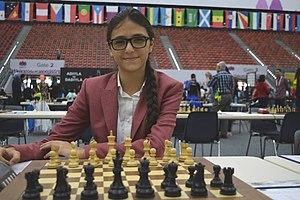
Khanim Balajayeva est une joueuse d'échecs azerbaïdjanaise née le 28 mars 2001 à Qax. Championne d'Azerbaïdjan en 2018, elle a obtenu le titre de maître international féminin en 2018.